Nicholas Gaynesford

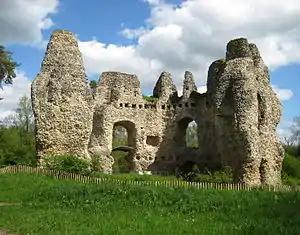
The ruins of Odiham Castle

John Gainsford, Nicholas's elder brother, made his will in late May 1460, appointing his wife Katherine, his two brothers and John Elmbridge (of Merstham) his executors, leaving Crowhurst to his son John, and died soon afterwards. Katherine at once (by 1461) remarried to Sir Edmund Rede of Boarstall (1417–1489). In 1462, following the accession of Edward IV, the Barony of Hastings (into which the fee including Crowhurst and Carshalton alias Burghersh was confirmed) was granted to William Hastings.